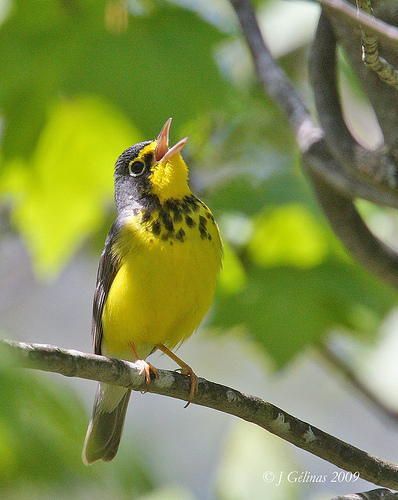
the bird has thin tarsus and black eyering.
this bird is yellow and dark grey in color, with a skinny flat beak and a yellow eye ring.
the bird has black spots on its breast, a red belly, black wings and a black face.
the bird has a yellow-green belly and a black head, its beak is of moderate size
this beautiful yellow bird has dark spots on its breast.
this bird has wings that are black and has a yellow bellya small colorful bird with solid yellow feathers covering its belly and vent, a white eye ring, and a black speckled chest.
a small bird with yellow throat and belly, gray spots upon a yellow breast, and yellow superciliary.
this bird is yellow and black in color, with a skinny beak.
this bird has a black crown, black primaries, and a yellow belly.
Species: Canada Warbler